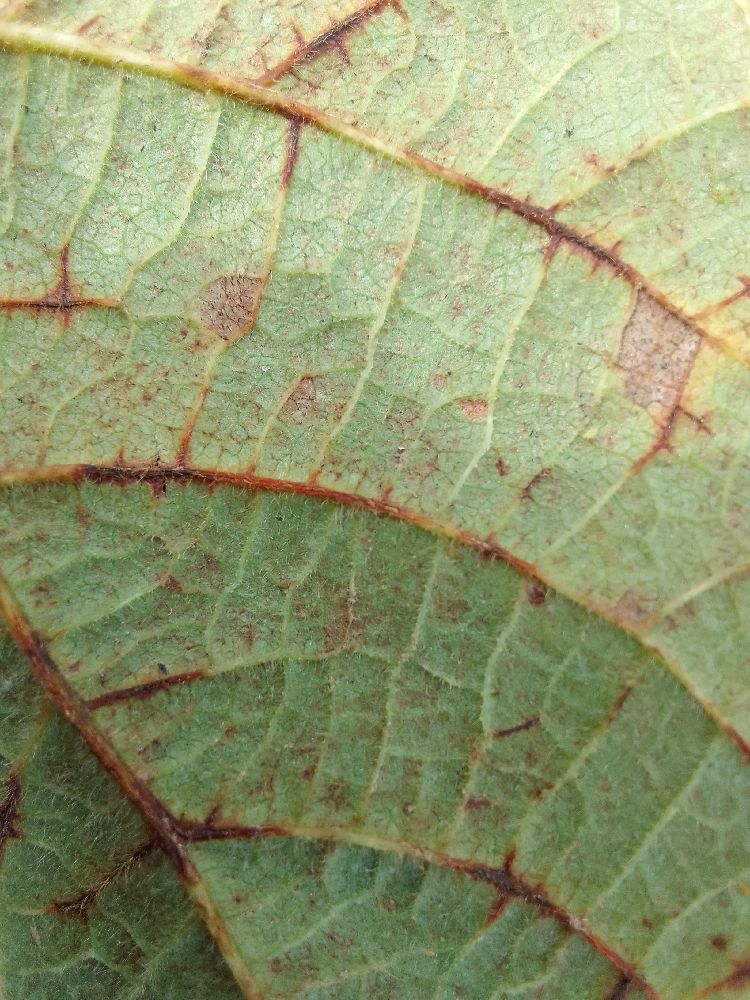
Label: anthracnose